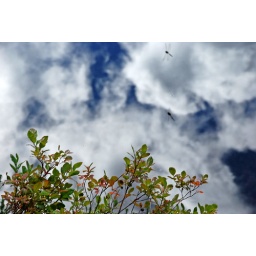
This photo is the reflection of the sky and a dragonfly flying just above the surface of a peaceful alpine lake.